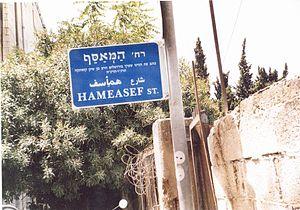
Jérusalem ouest - Quartier Romema - rue 'HaMeasef' עברית: רחוב ע""ש כתב העת התורני 'המאסף' בעריכתו של הרב בן ציון אברהם קואינקה בירושלים"